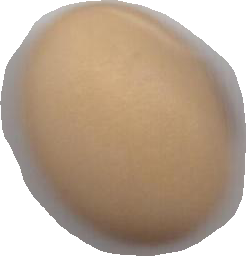
Variety: Anjasmoro